First Love (1977 film)

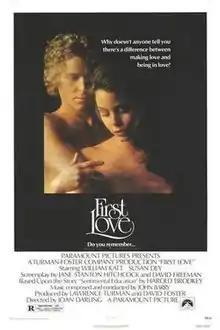
Theatrical release poster

First Love is a 1977 American romantic drama film starring William Katt and Susan Dey and directed by Joan Darling. The movie is based upon the 1957 short story "Sentimental Education" by Harold Brodkey. The original music score was composed by John Barry. However, much of his score was unused in favor of songs from Cat Stevens and Paul Williams, and material from Carmine Coppola and Jean Sibelius, resulting in Barry removing his name from the credits.